China–Myanmar relations

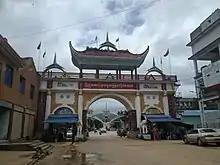
Yanlonkyine Gate on the Myanmar-China Border in Kokang

After the Kokang incident in August 2009 which gained international media interest, some experts questioned its impact on China–Myanmar relations, which were considered to be strong. Bertil Lintner stated that Myanmar was prioritizing internal conflicts over its ties with China, however some Chinese analysts, such as Shi Yinhong, played down the relationship between Myanmar and China, saying "They're not great friends. They don't listen to what China says." China had urged Myanmar to ensure the stability of the border area and protect the interests of its citizens in Myanmar. The Burmese Foreign Ministry later apologised to China about the incident, but also ran a story on the Dalai Lama in the government newspaper the "Myanmar Times", the first mention of him in the state controlled Burmese media for 20 years. Chinese officials were said to be "furious" and "extremely upset" over not being forewarned about the offensive on the border.